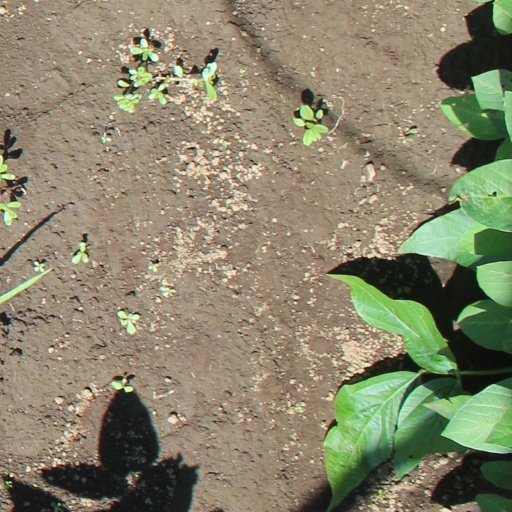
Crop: soybean